Josef Paul Kleihues

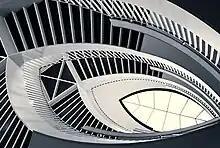
Stairwell at the Museum of Contemporary Art in Chicago

Born in 1933 in Rheine, he studied architecture at the University of Stuttgart (1955–57) and Technische Universität Berlin (1957–59).